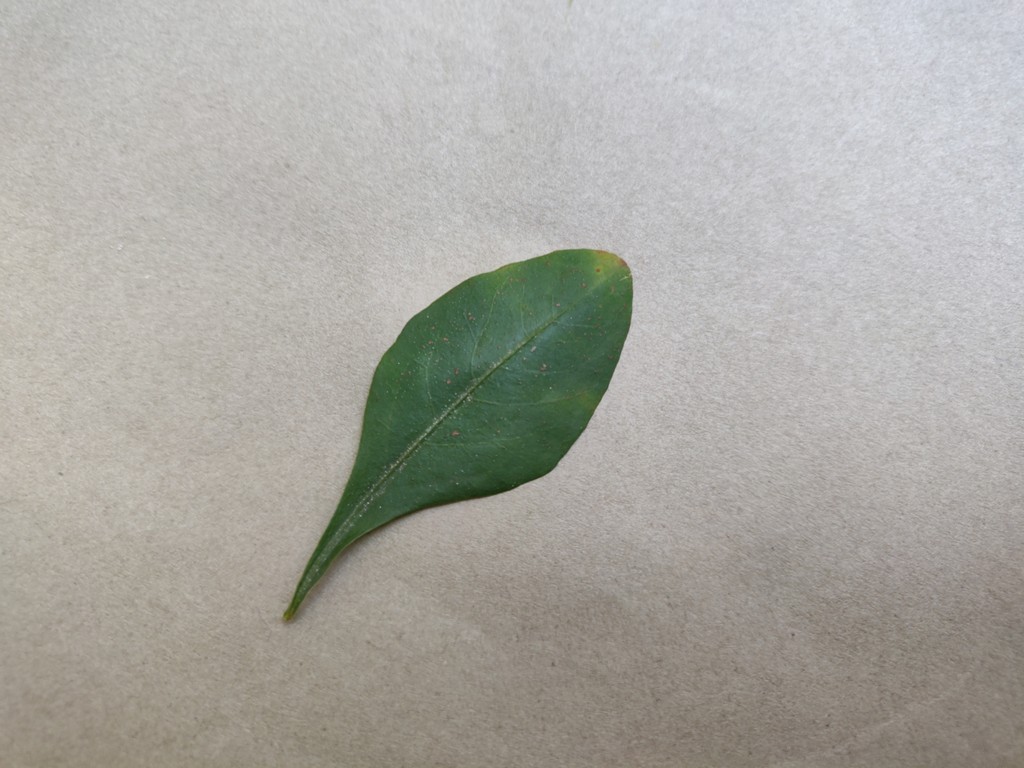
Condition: Unhealthy
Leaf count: single
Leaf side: front